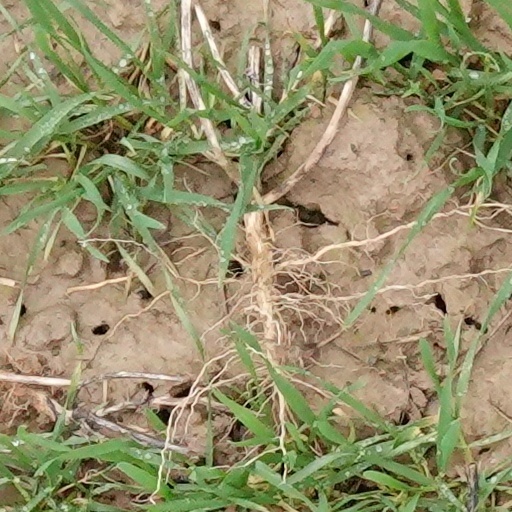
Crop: wheat